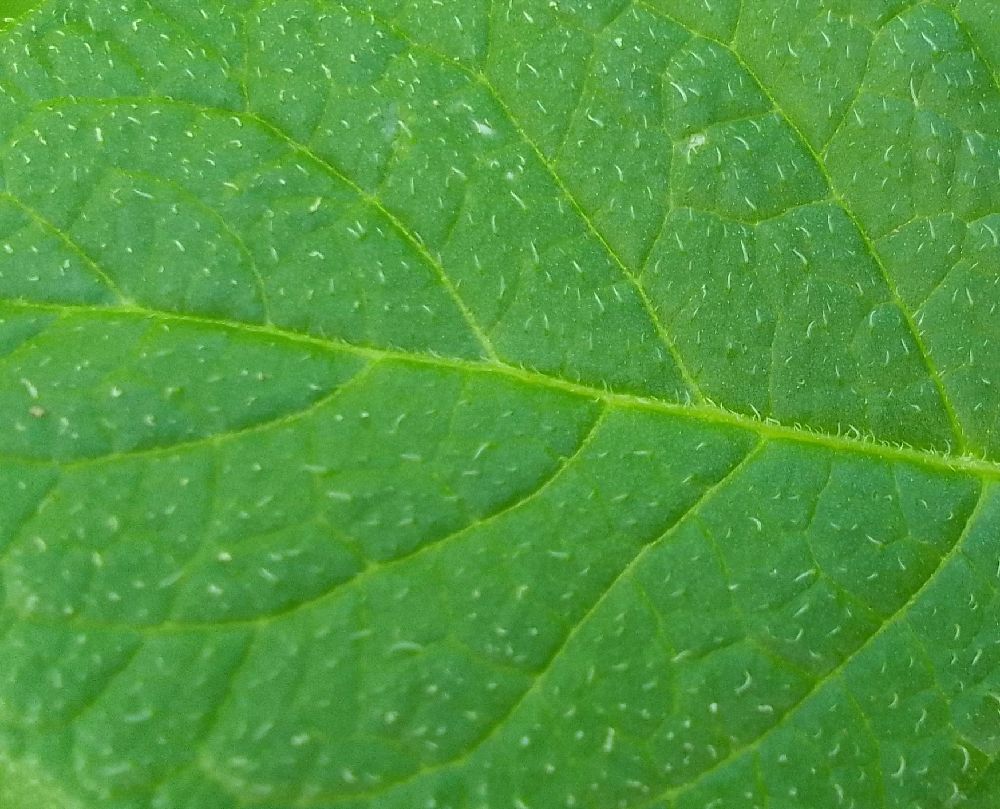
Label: Healthy